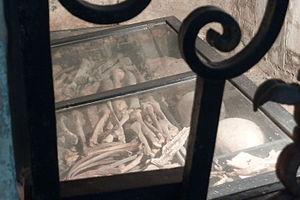
Ossements des princes du Barrois dans l'autel sur lequel repose le Transi de René de Chalon de Ligier Richier.
Le Transi de René de Chalon, également appelé le Squelette, le Décharné, ou le Monument au cœur de René de Chalon, est une statue funéraire attribuée au sculpteur lorrain Ligier Richier réalisée en pierre calcaire de Sorcy au XVIᵉ siècle, vers 1545/1547. Prenant place initialement dans l'ancienne collégiale Saint-Maxe du château des ducs de Bar, elle est visible depuis 1790 dans l'église Saint-Étienne de Bar-le-Duc.